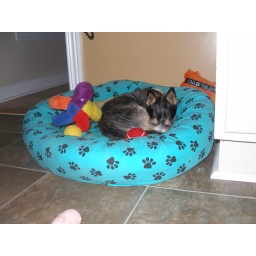
Dolores in kitchen bed